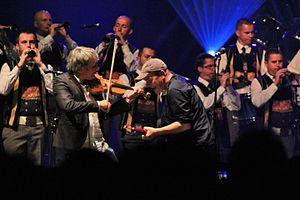
Concert de Red Cardell et du Bagad Kemper lors du festival interceltique de Lorient.
Pierre Sangrà, né le 8 novembre 1959 à Fontenay-sous-Bois, est un musicien, compositeur, arrangeur et réalisateur artistique français.